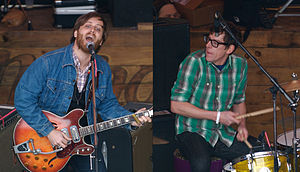
The Black Keys
The Black Keys, 2010
The Black Keys er en Rock-gruppe der blev dannet i USA i 2001. Gruppen består af vokalist/guitarist Dan Auerbach og trommeslager/producer Patrick Carney.